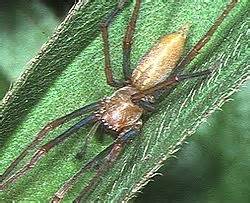
Label: spider